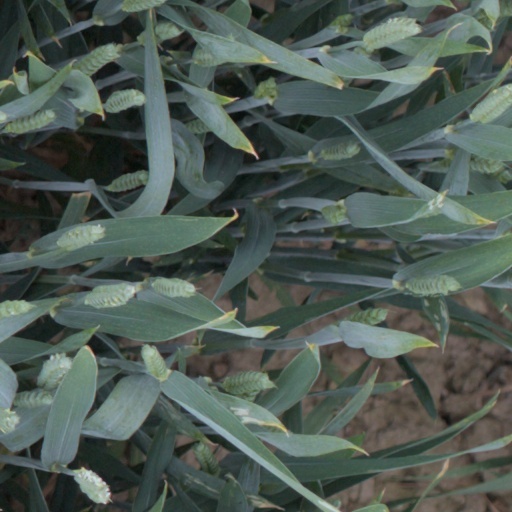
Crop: wheat